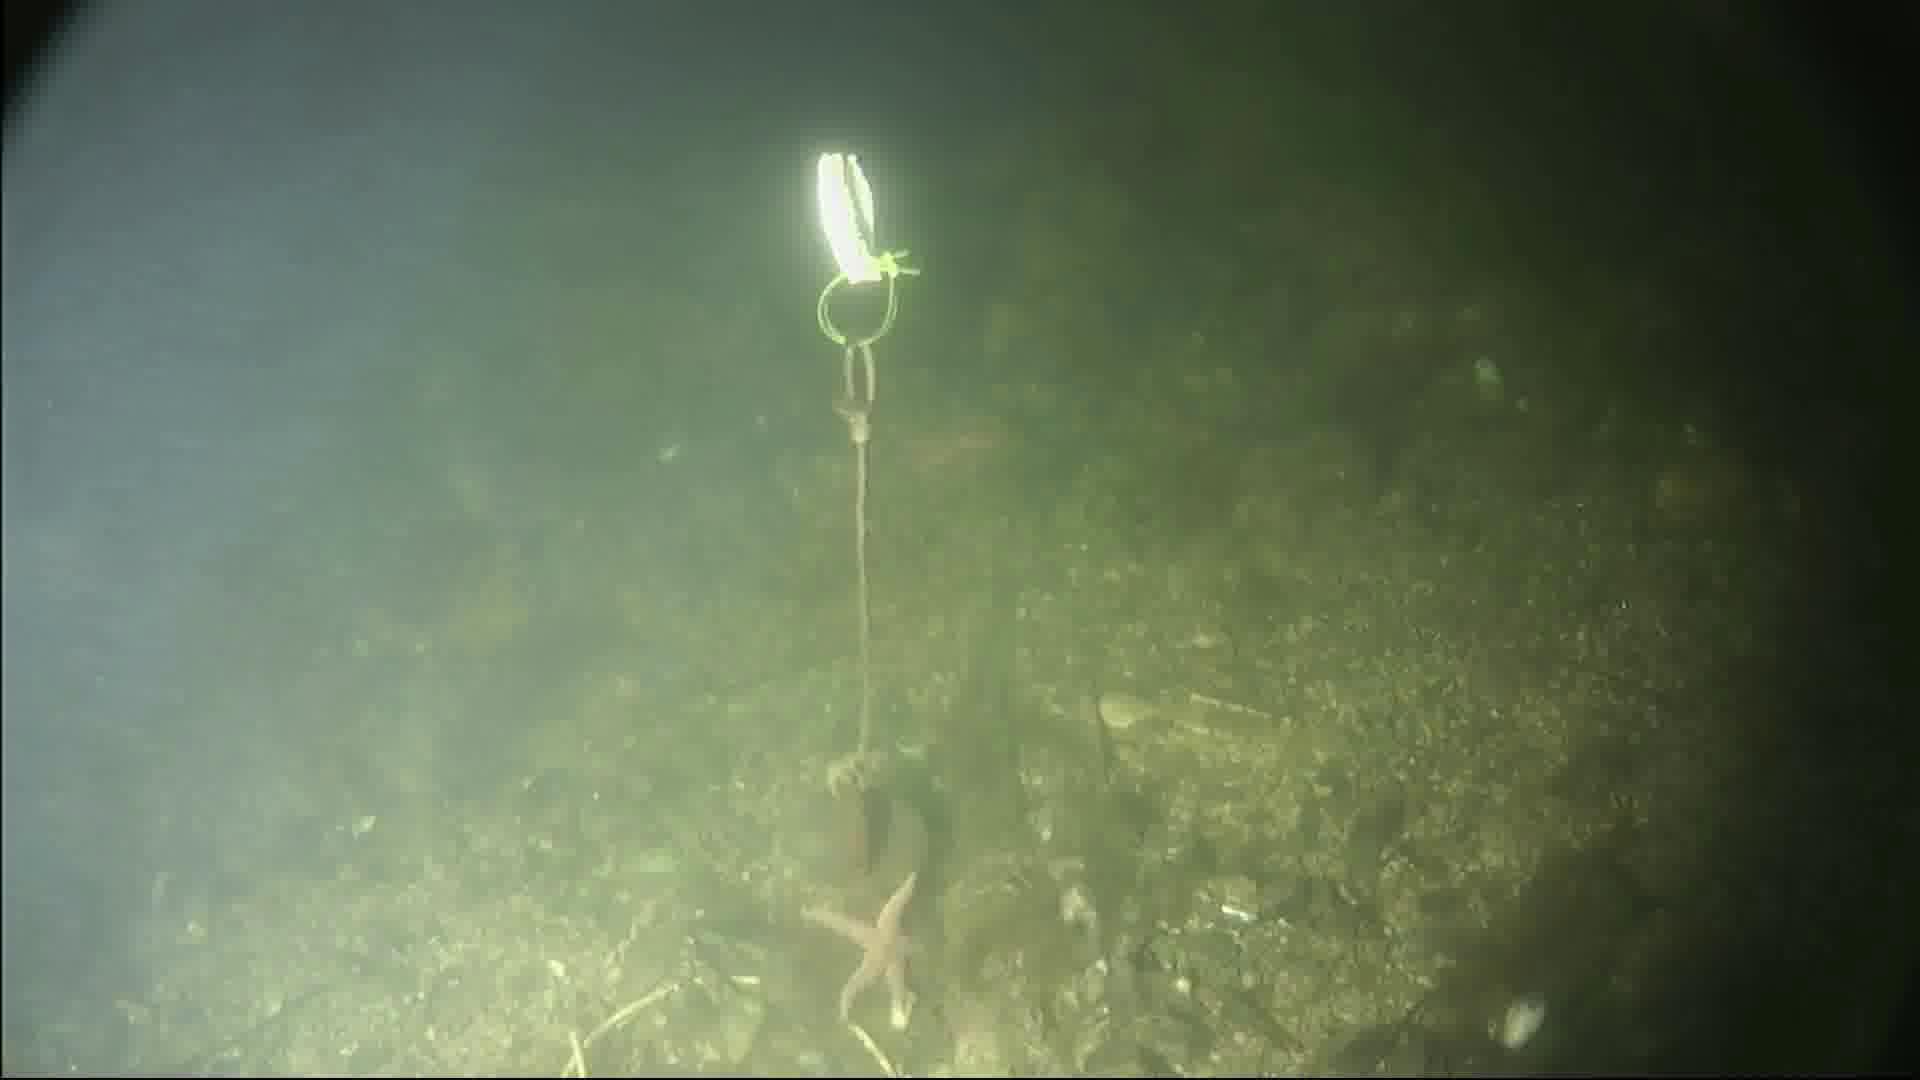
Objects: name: starfish
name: crab